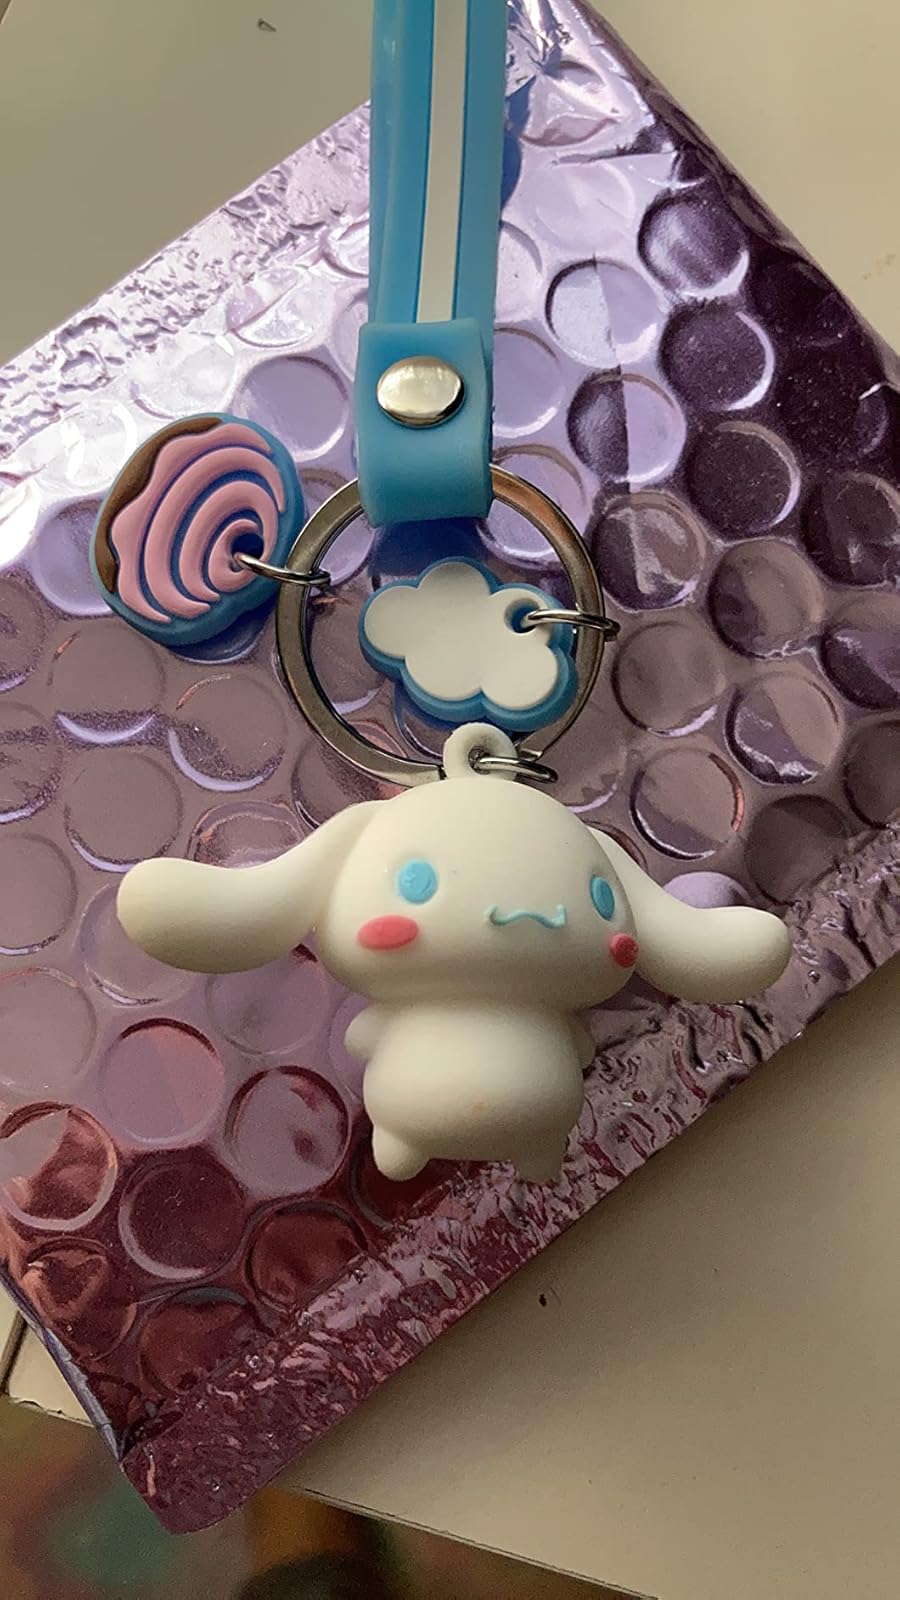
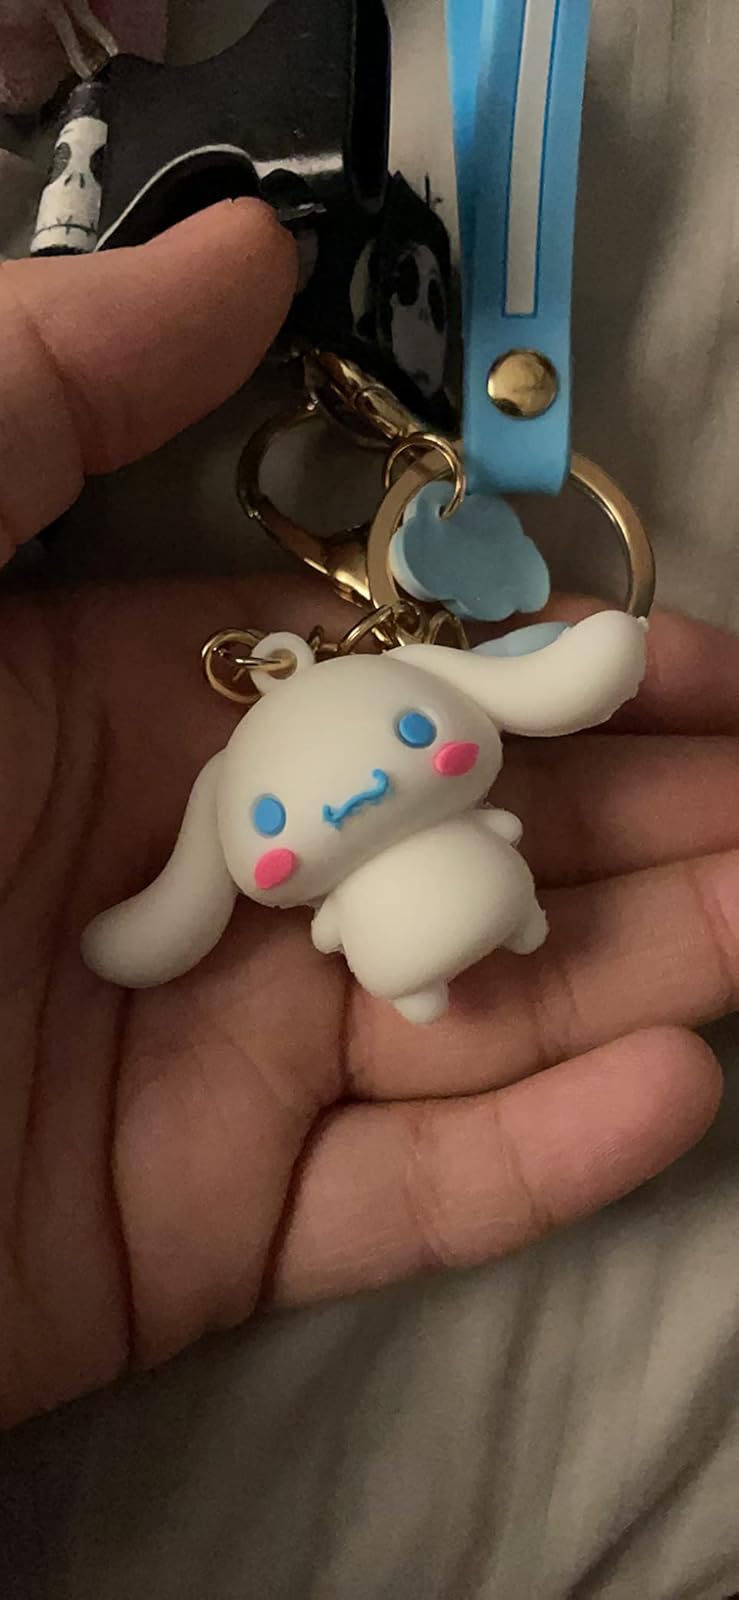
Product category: accessories_keychain
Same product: yes